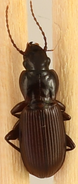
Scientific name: Pterostichus restrictus
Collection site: Rocky Mountains NEON (RMNP), plot RMNP_012